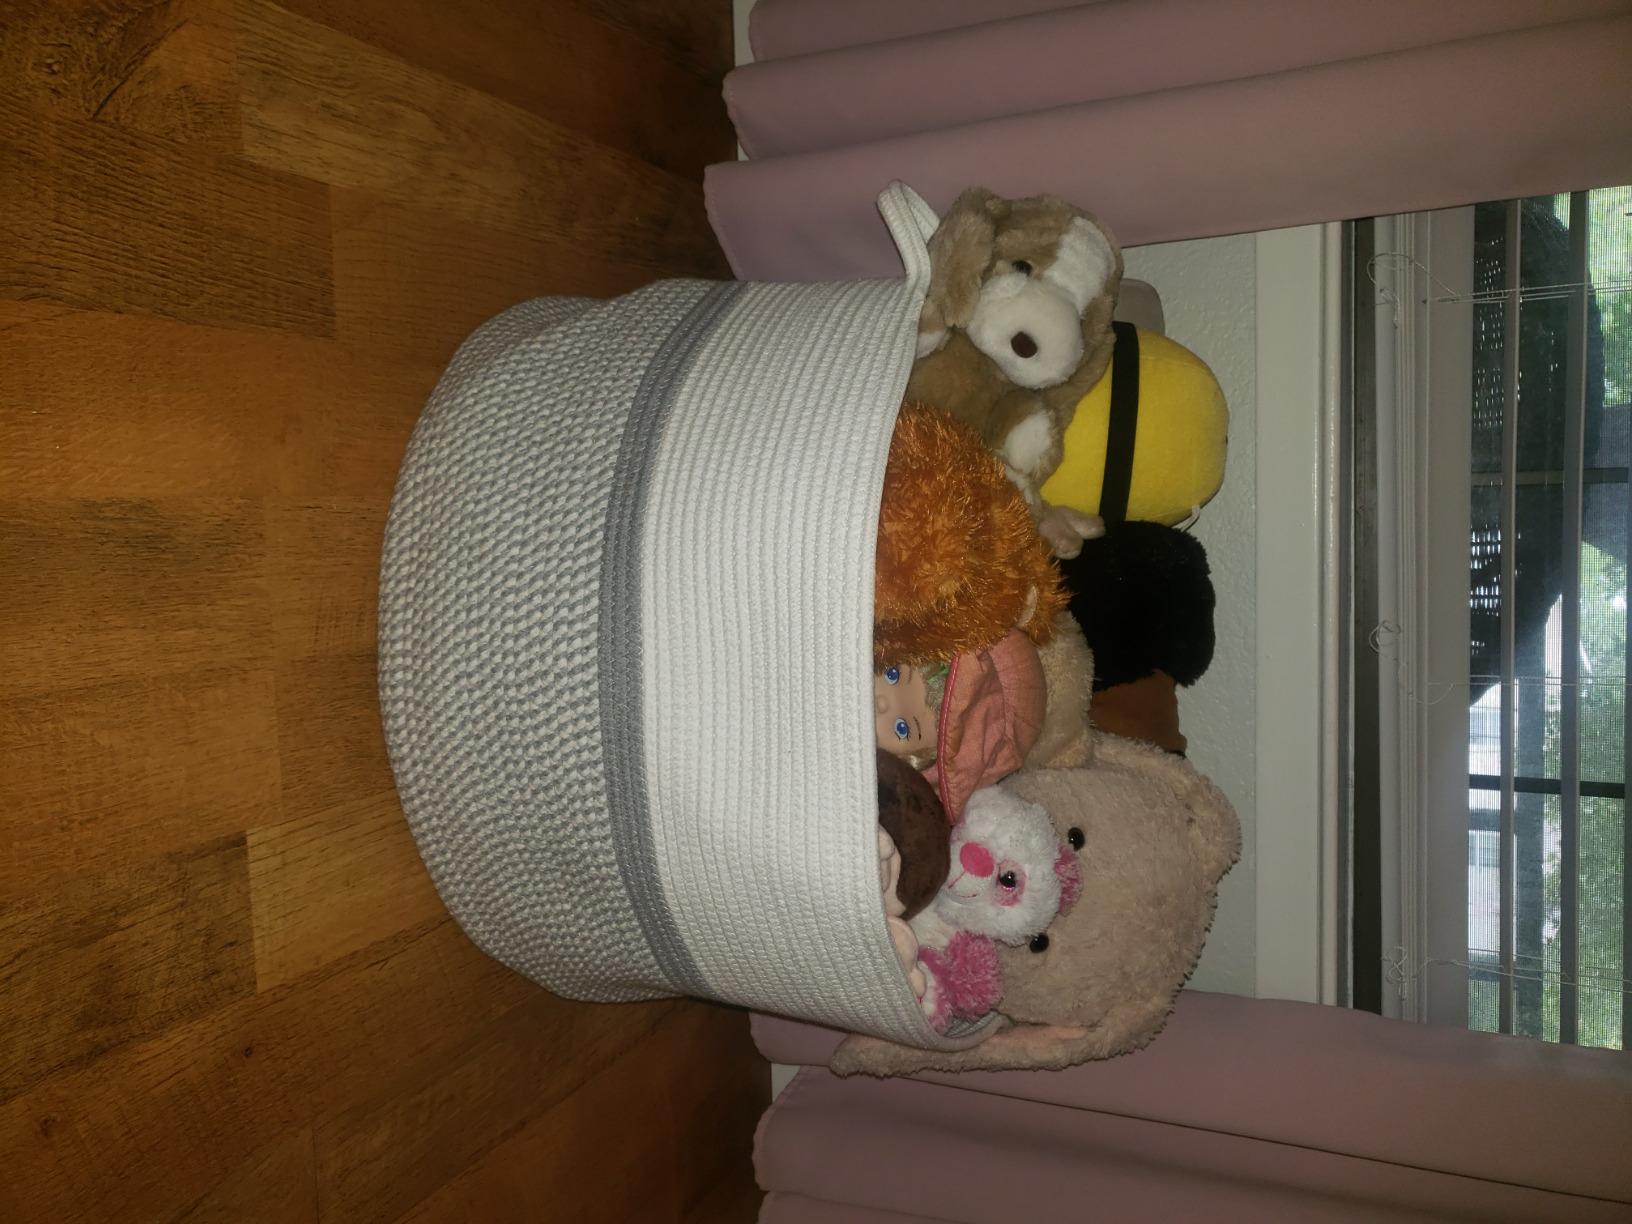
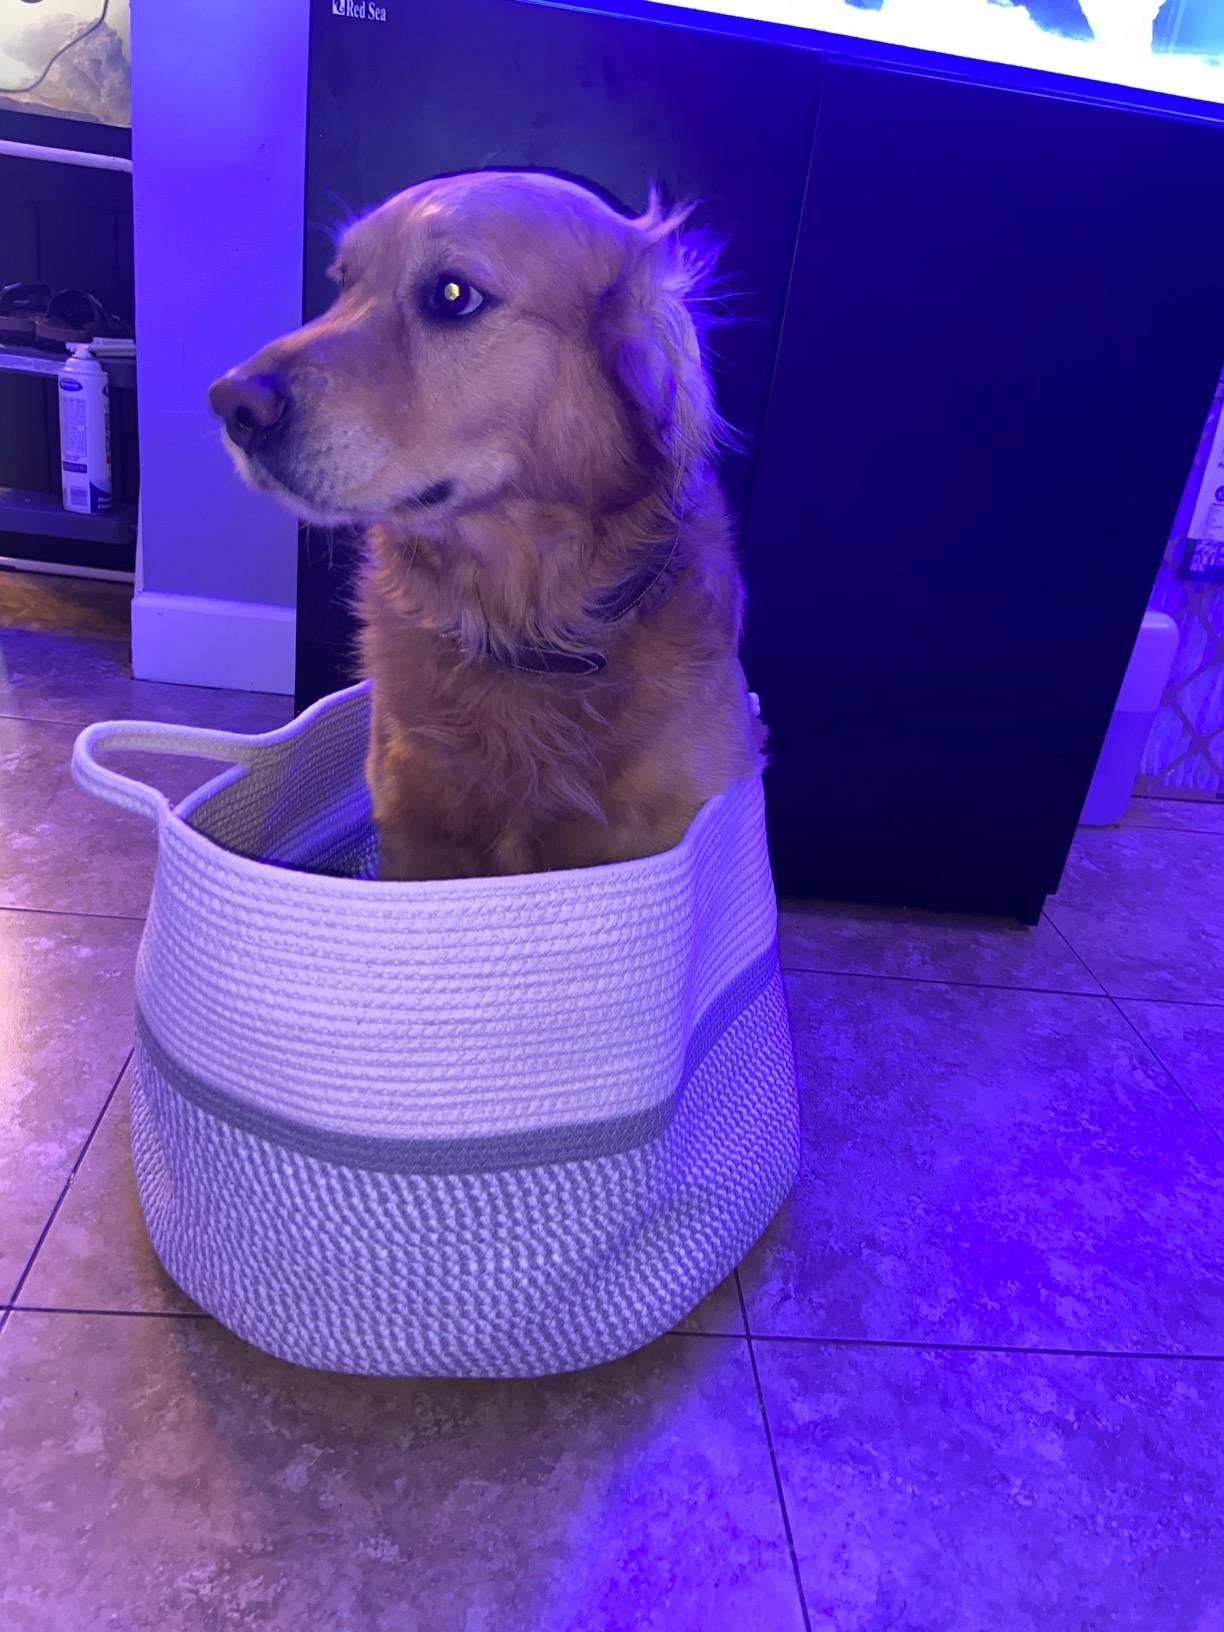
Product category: items_hamper
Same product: yes